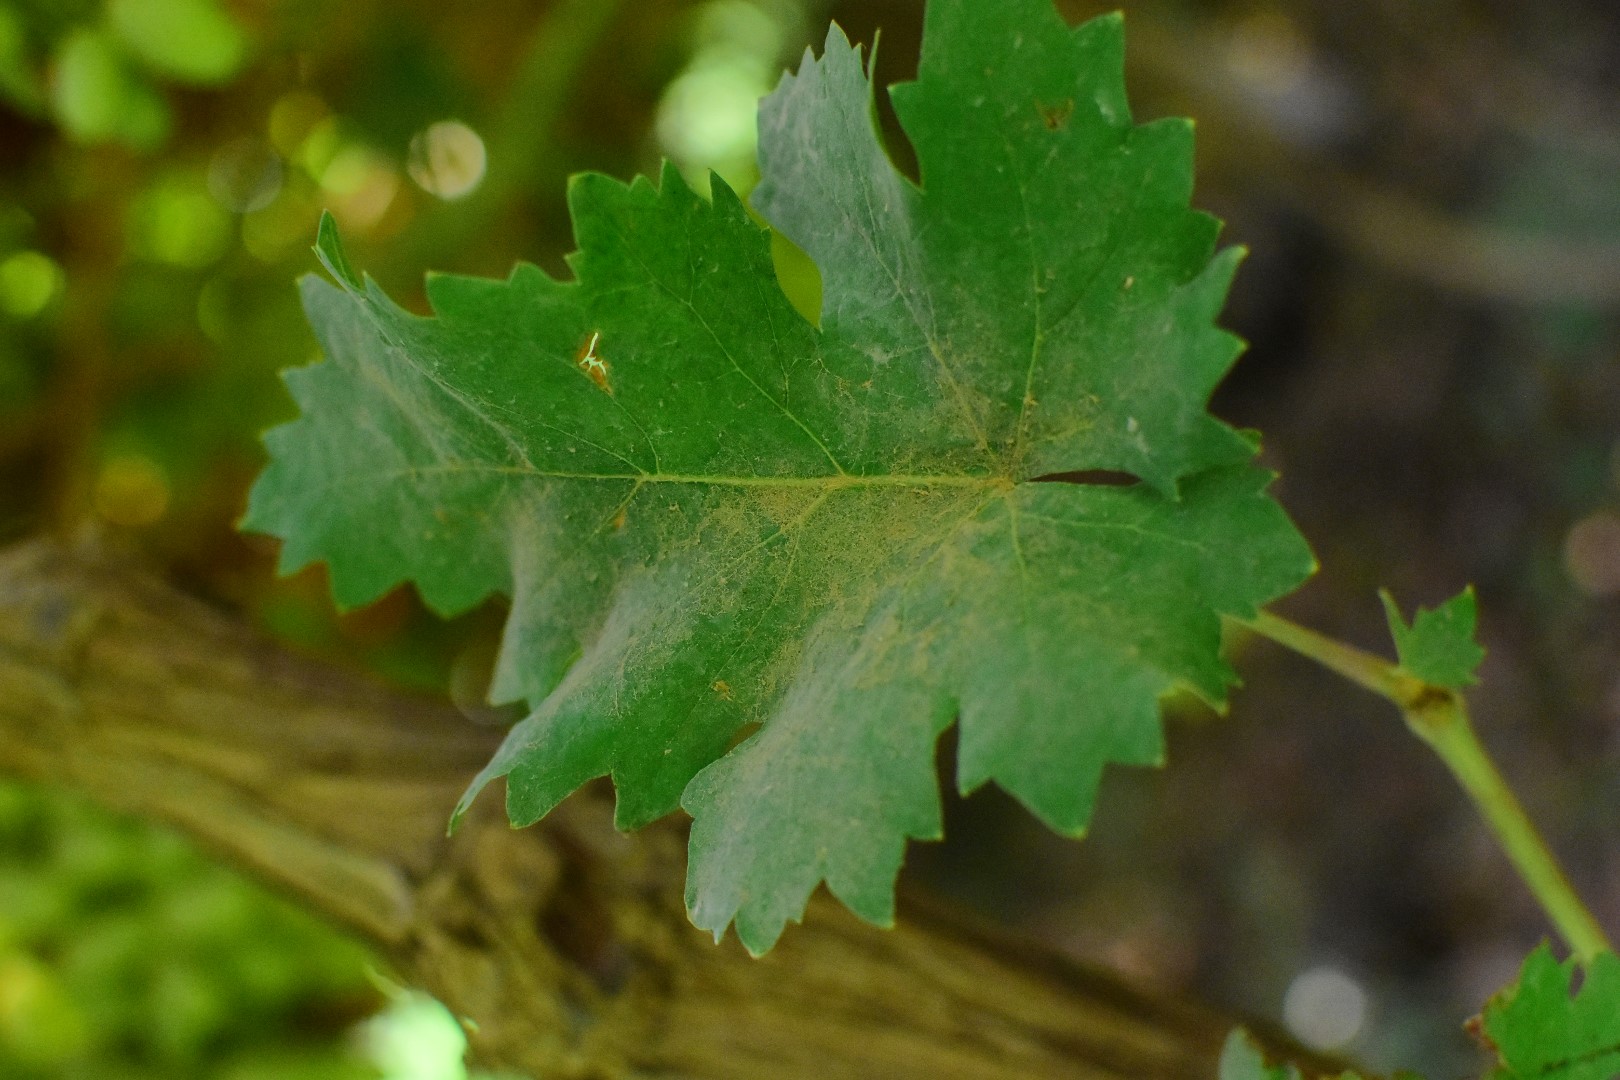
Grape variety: Deas Al-Annz